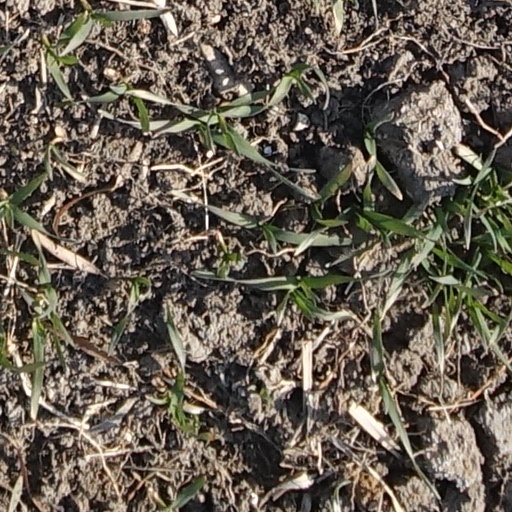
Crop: wheat